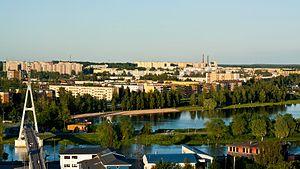
Annelinn, est un quartier de Tartu en Estonie.